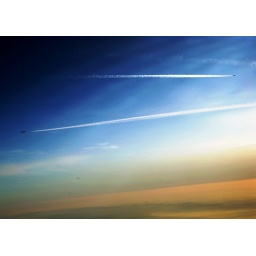
Sitting near the window (as I always do) on the plane from Istanbul back to Paris